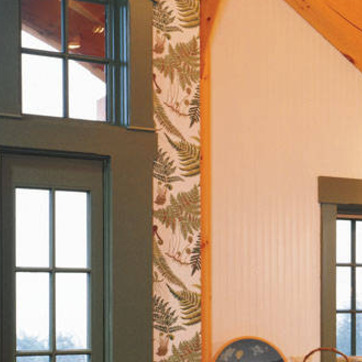
Material: wallpaper